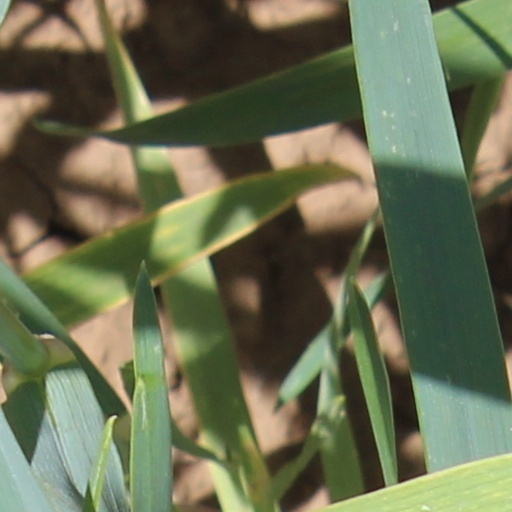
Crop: wheat